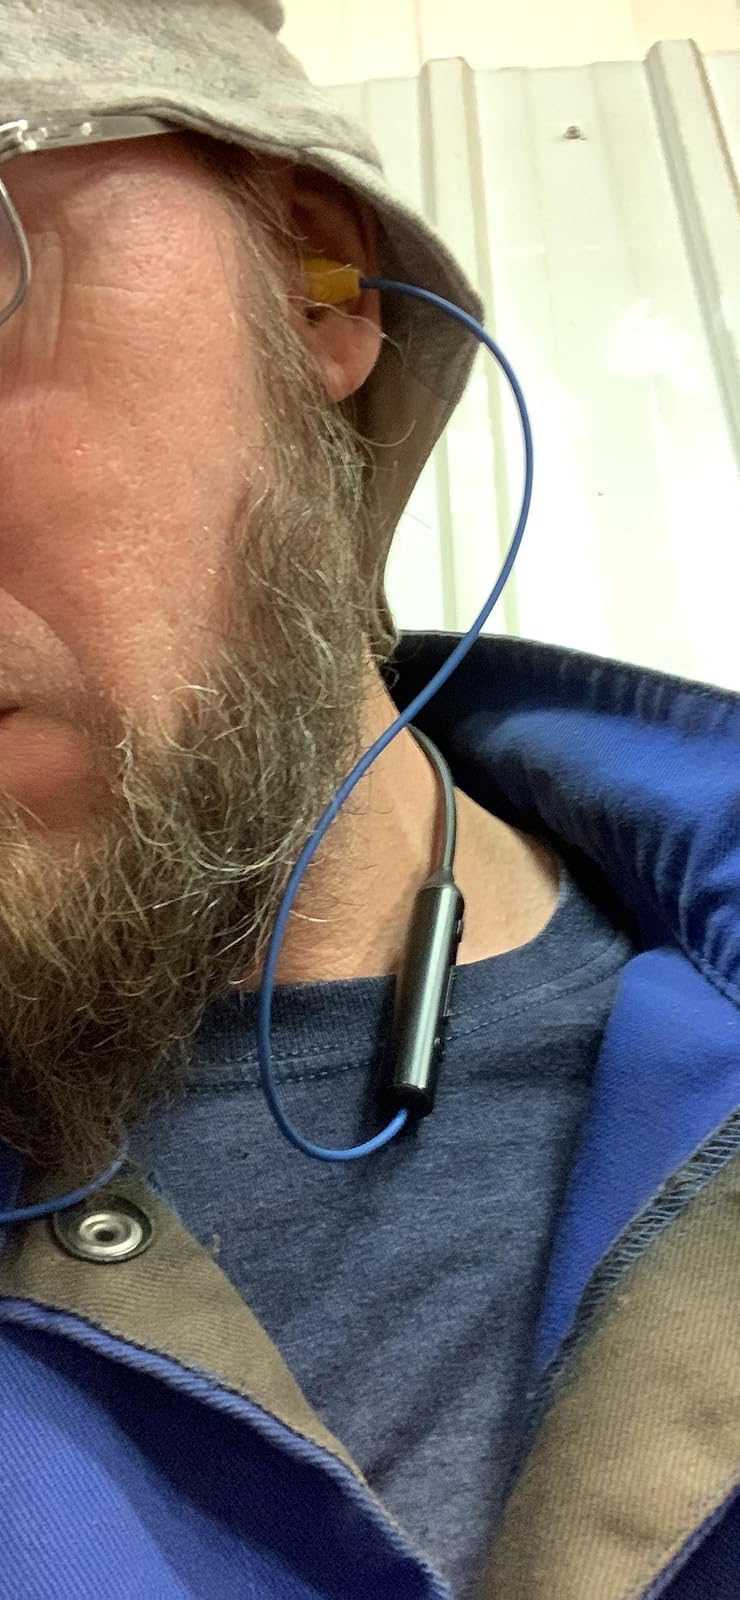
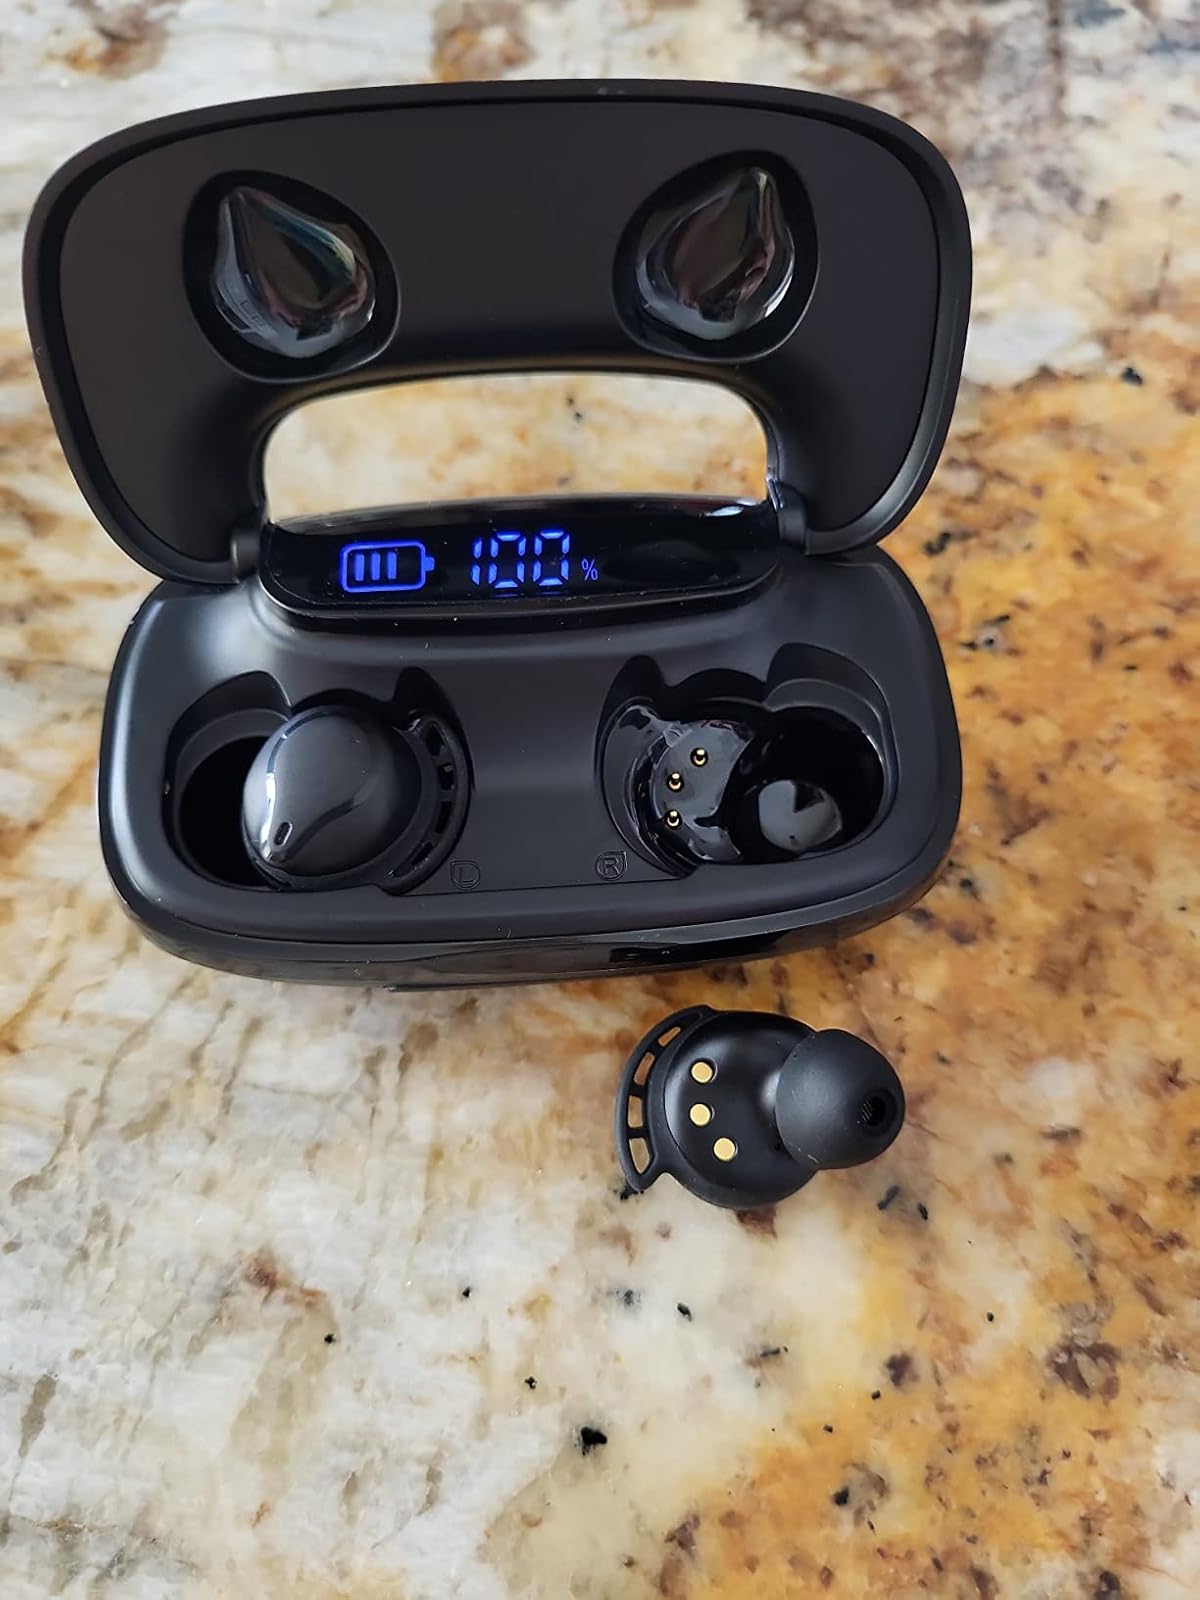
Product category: earbuds
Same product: no